Rutherglen

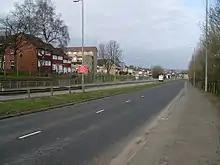
The A749 East Kilbride Road looking north, with Springhall buildings on left

Deemed to be an area generally suffering from high levels of deprivation and associated issues, the 'Burnhill Action Group' based at the West Church is a community-led volunteer group working to improve the locality's environmental conditions, recreational opportunities and facilities. The neighbourhood is recognisable for its 'White Flats' housing scheme (two dozen separate 16-apartment blocks, cube-shaped but with sloping roofs, dating from the early 1970s and refurbished externally in 2019 at a cost of £1.6 million) that replaced a development of prefabs. There is also older (c. 1930) housing off Toryglen Road and Westmuir Place, and grass areas also feature heavily, especially around the mound of Burnhill itself where the Jenny Burn, flowing from Cathkin Braes via Spittal and Bankhead, passes underneath making its way towards the Clyde. An enclosed area of communal ground behind the houses on Pinkerton Avenue known as the Highbacks, previously neglected until the 2010s, has been adopted and improved by residents as a community events space and garden. The White Flats development had a standalone pub at its centre, briefly known as the 'Burnhill Bar' but for most of its history named 'The Fairways' which took its name from the fact that the nearby land was once the open fields of Toryglen Golf Club (as well as Blackfaulds Farm) prior to residential use; it replaced a far older hostelry in the area, 'Ye Olde Inn', which had been demolished. The Fairways itself closed in the 2020s following the COVID-19 pandemic.